I Wayne

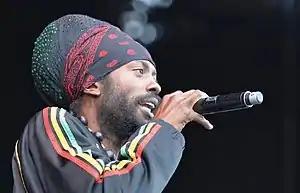
I Wayne, Reggae Geel, 2 August 2019, Belgium.

I Wayne, Rastafarian stage name for Cliffroy Taylor (born August 6, 1980 in Portmore, Jamaica), is a roots reggae singer. He is known for his hit singles "Living In Love" and "Can't Satisfy Her" from his debut album, "Lava Ground".